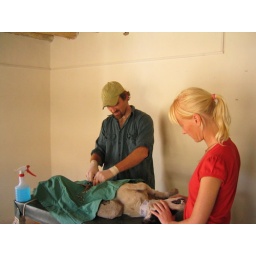
me being assisted by a volunteer vet from Norway doing a spey on a Ladakh street dog